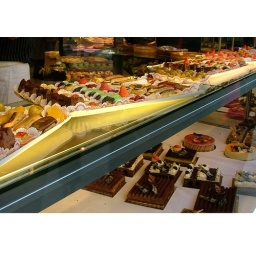
cakes in a window